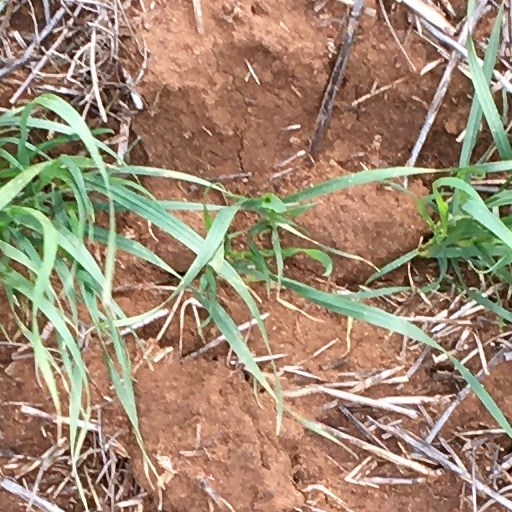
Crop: wheat